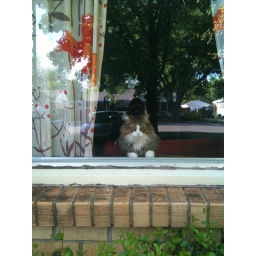
my favorite cat in the window of the new house